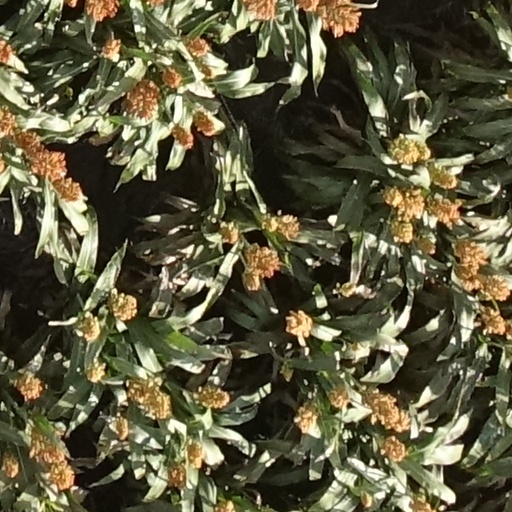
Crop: sorghum